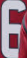
Number: 6